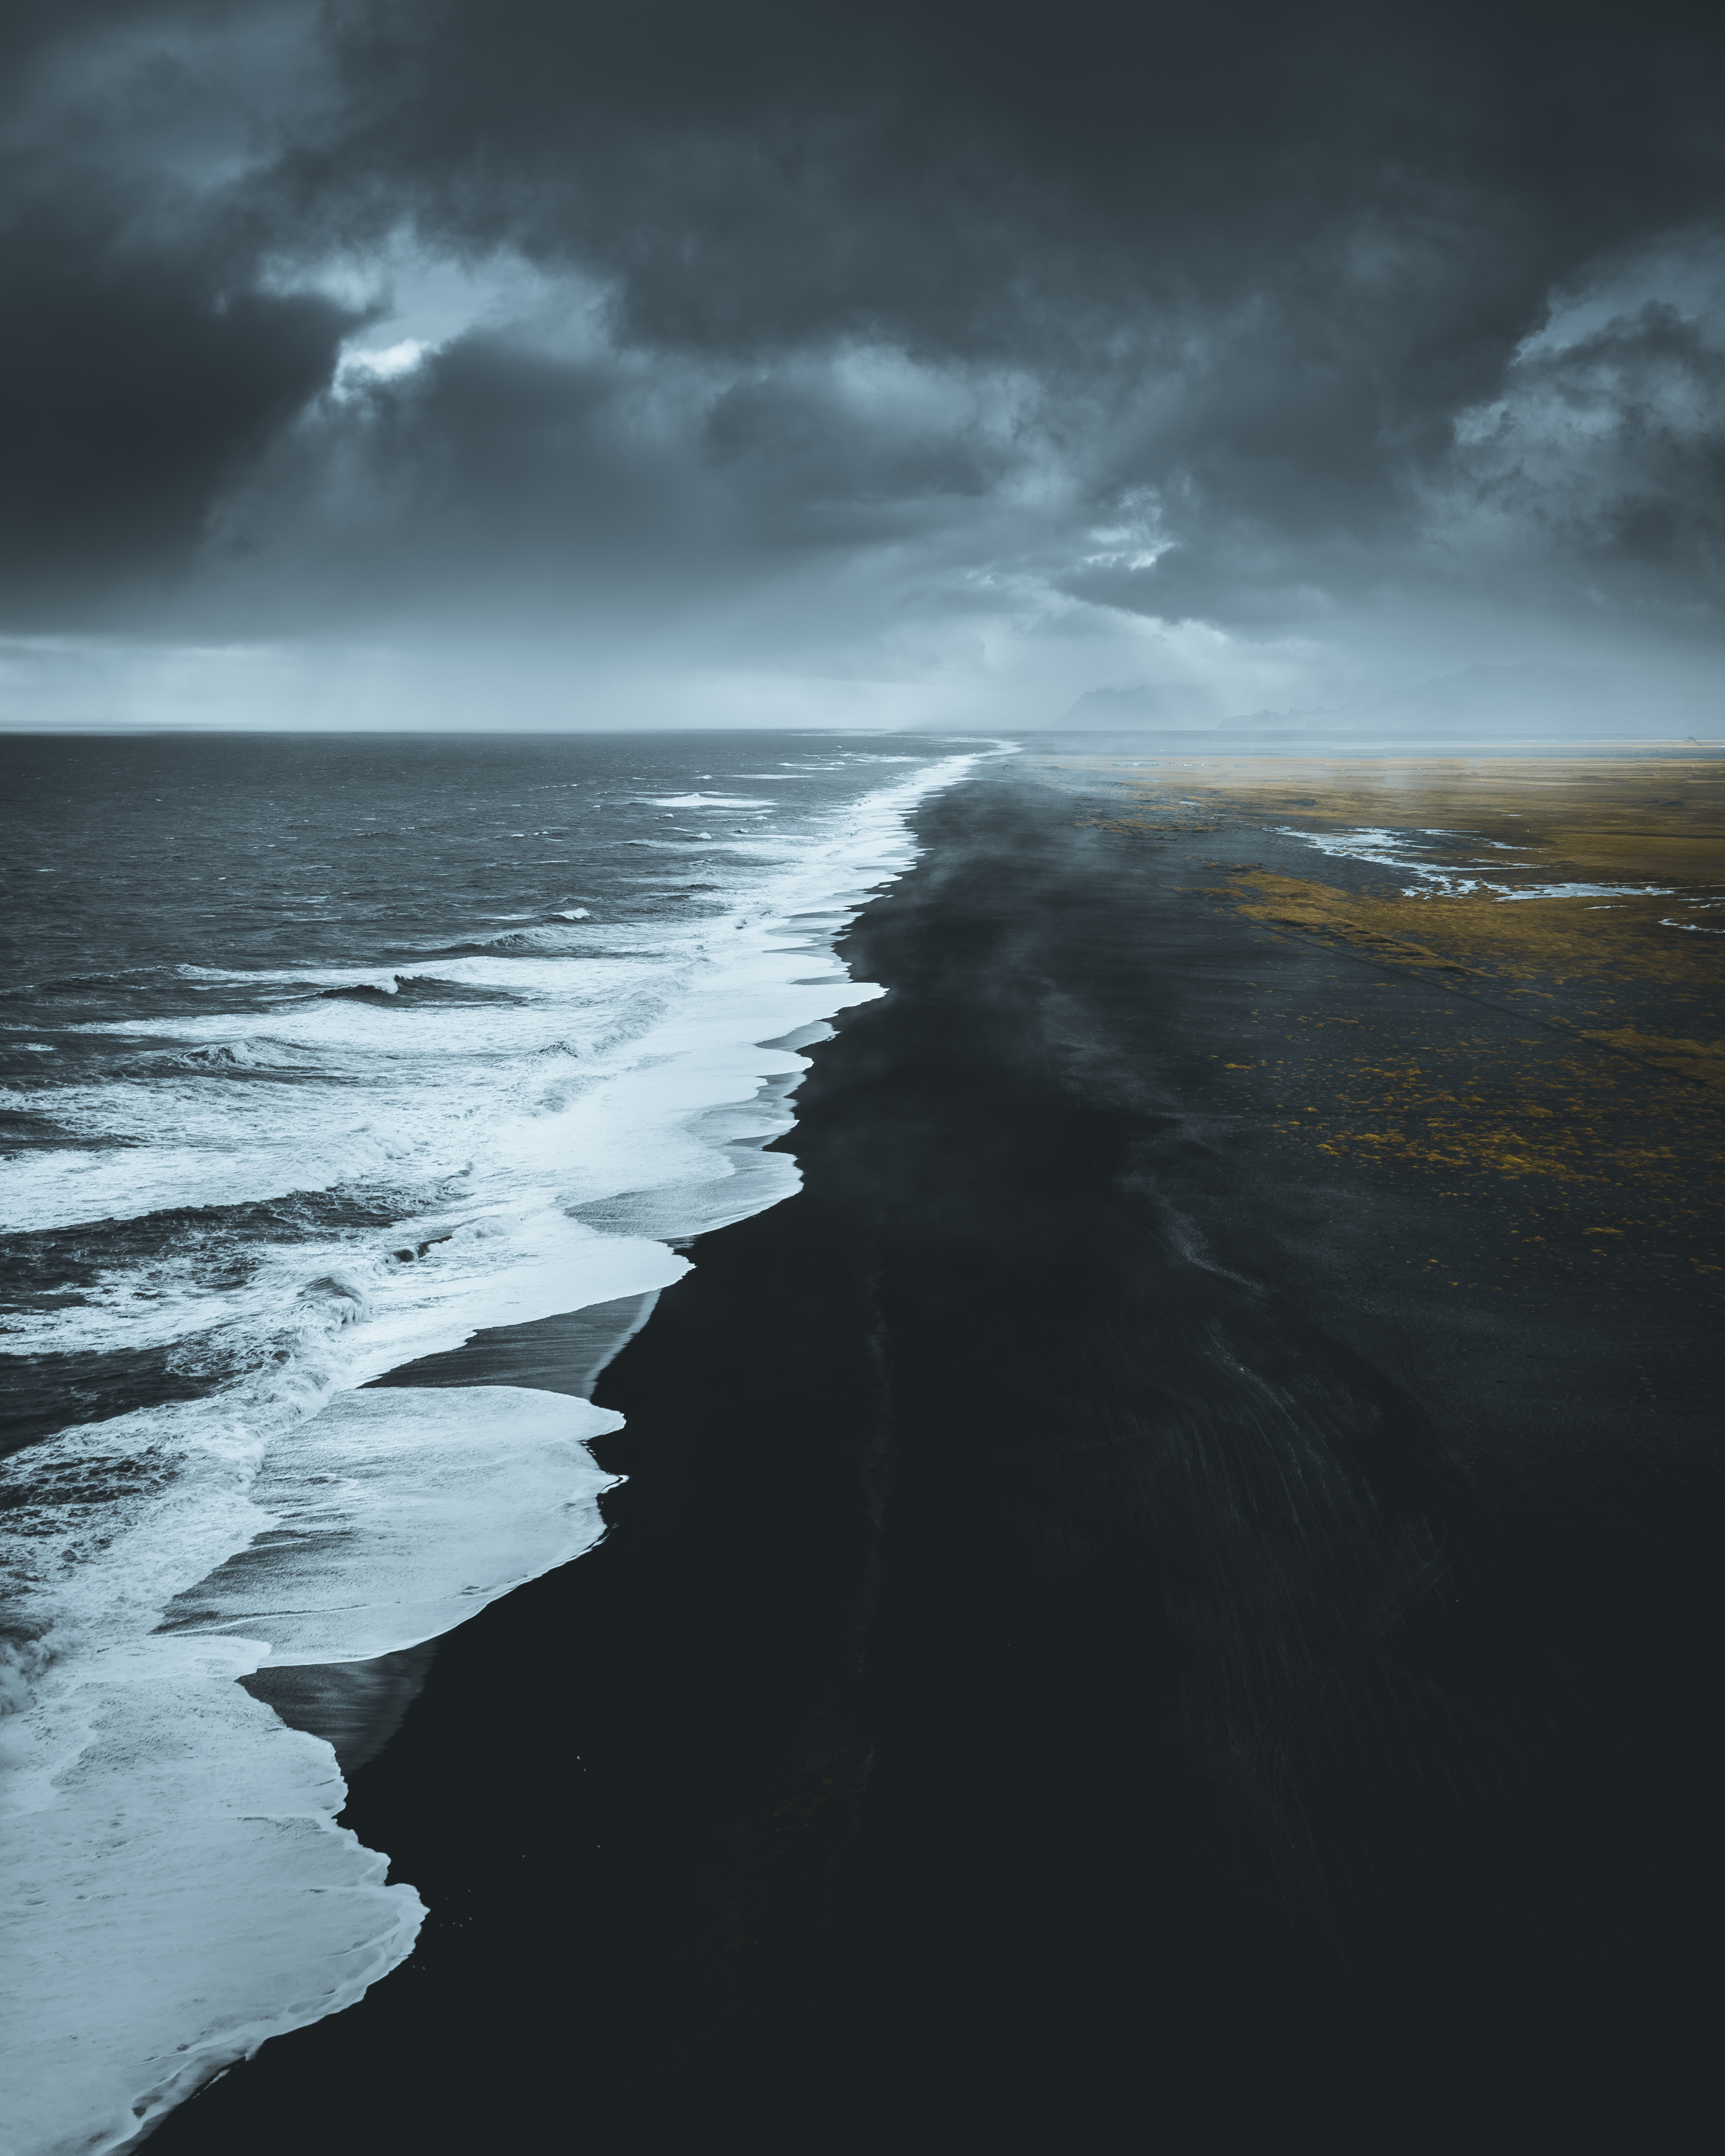
cloud, water, sky, atmosphere, coastal and oceanic landforms, dusk, atmospheric phenomenon, beach, horizon, cumulus, landscape, wind wave, flash photography, wind, headland, shore, darkness, midnight, rock, meteorological phenomenon, reflection, sound, monochrome photography, ocean, coast, evening, wave, natural landscape, tropics, storm, lake, winter, monochrome, night, tide, art, cliff